Carmina Virgili

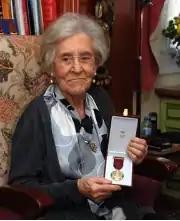
in 2013

Professor Carmina Virgili or Carmina Virgili i Rodon (19 June 1927 – 21 November 2014) was a Spanish professor in geology and a politician.